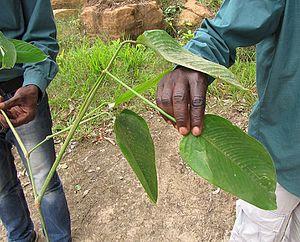
Magaphyrinum macrostchym est une espèce de plantes de la famille des marantaceae, du genre megaphrynium. Elle est appelée ngungu ou mikungu.
Megaphrynium est un genre de plante de la famille des marantaceae, native d'Afrique tropicale.
Sarcophrynium est un genre botanique de la famille des Marantaceae.